Garland T. Byrd

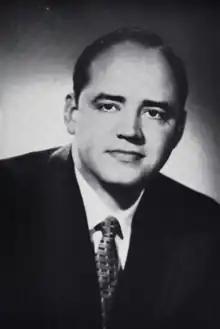

Garland Turk Byrd (July 16, 1924 – June 1, 1997) was United States Democratic politician from Georgia, who served as the fourth Lieutenant Governor of Georgia from 1959 to 1963, and as Senator from the 17th District in 1963-4.